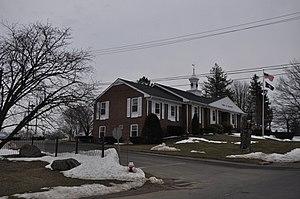
Prospect est une ville américaine située dans le comté de New Haven au Connecticut.